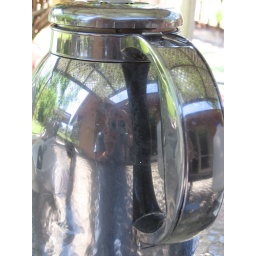
Outdoor reflections in our black coffee pot